Rassawek

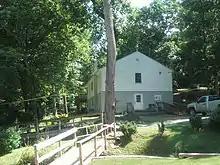
In January 2018, the Monacan Indian Nation ("headquarters pictured 2016") became a federally recognized tribe in the United States.

In January 2018, United States President Donald Trump signed into law a bill that extended federal recognition to the Monacan Indian Nation, granting the tribe the right to self-governance. At the time, the tribe had a membership of over 2,000 people, including 500 in Amherst County. With their recognition by the federal government of the United States, the Monacan Indian Nation became an official consulting party in the Corps of Engineers' permit process for the pumping station. Initially, the tribe had been seeking financial compensation to assist with the reclamation of any artifacts and the reburial of any Monacan corpses discovered during the station's construction, but after getting more involved in the permit process, the tribe discovered that there were several other possible locations that the JRWA could choose for the station and began to push against any construction on the Rassawek site.